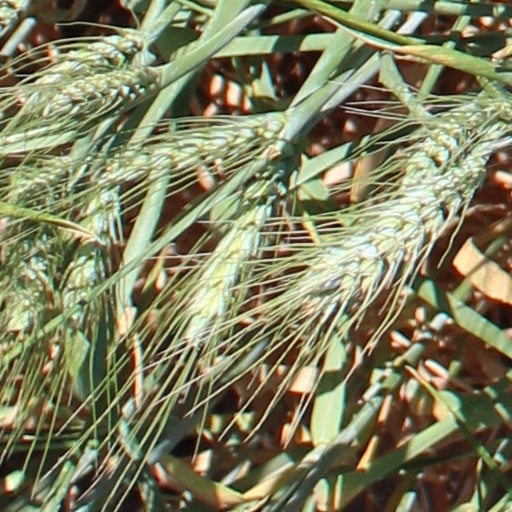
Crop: wheat